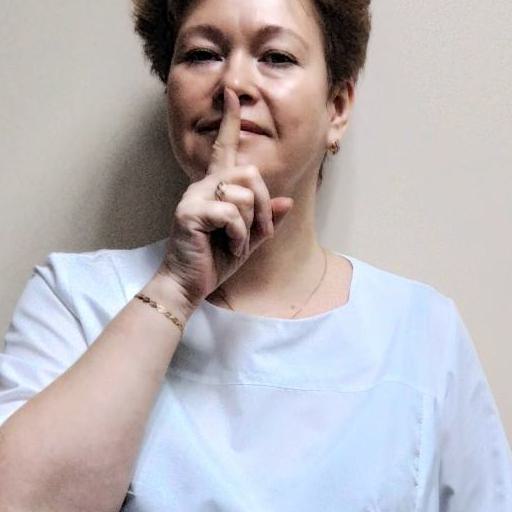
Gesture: mute